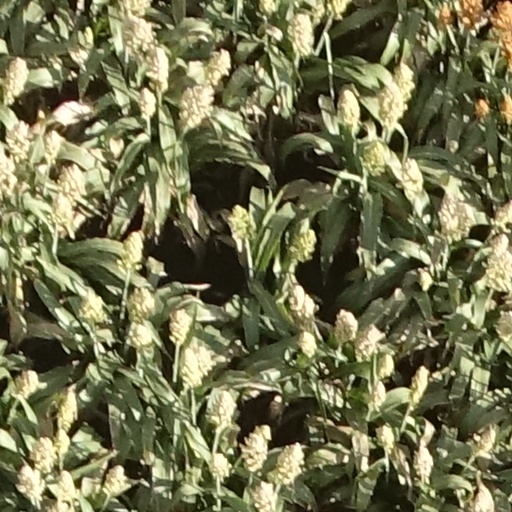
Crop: sorghum